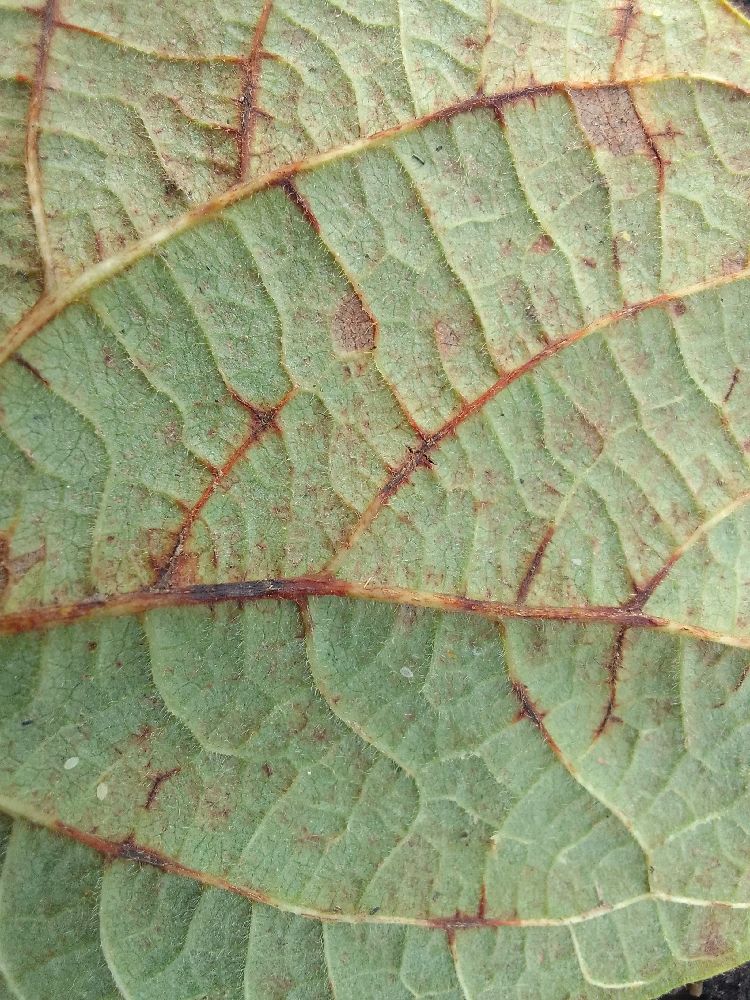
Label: anthracnose